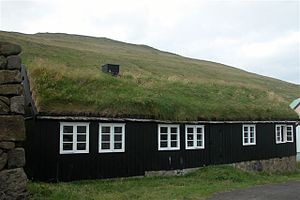
Sandvík / Billeder fra Sandvík
Sandvík 113 indb. er en færøsk bygd på østkysten af det nordlige Suðuroy og ligger i Hvalba kommune. Navnet fortæller, at den ligger ved en sandstrand. En 1,4 kilometer lang tunnel til Hvalba forbinder bygden med det øvrige Suðuroy.